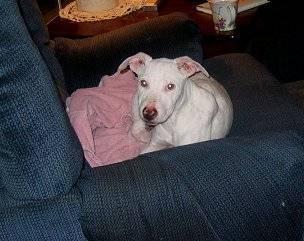
dog